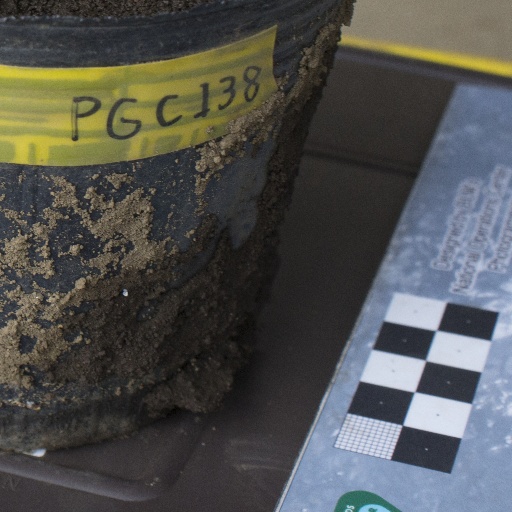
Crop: soybean